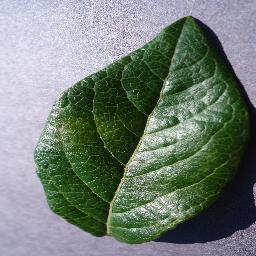
Label: Blueberry___healthy